Dennis Woodruff

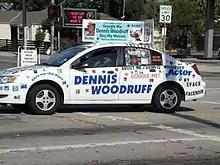
Woodruff in his car, 2015

Dennis Woodruff (1952–2024) was an American actor, producer, and director who was based in Los Angeles. He was known for his ostentatious self-promotion of his services as an actor, and for his fleet of hand decorated "art cars". Much of his fame was derived from his lack of success in the movie industry.